Chełmno extermination camp

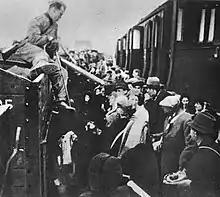
Deportation to Chełmno

The use of the killing centre at Chełmno for the mass murder of rapidly growing number of Jews deported to the Łódź Ghetto ("Special Handling", the "Sonderbehandlung") was initiated by Arthur Greiser, the Governor of "Reichsgau Wartheland". In a letter to Himmler dated , Greiser referred to an authorization he had received from him and Reinhard Heydrich, stating that the clandestine program of murdering 100,000 Polish Jews, about one-third of the total Jewish population of "Wartheland", was expected to be carried out soon. Greiser's plan was based on the German government's decision of October 1941 to deport German Jews to the Łódź Ghetto. Greiser and the SS decided to create space for the incoming Jews by annihilating the existing Polish-Jewish population in his district.